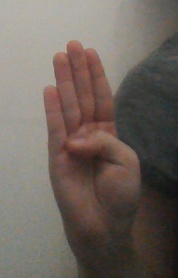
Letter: kaaf